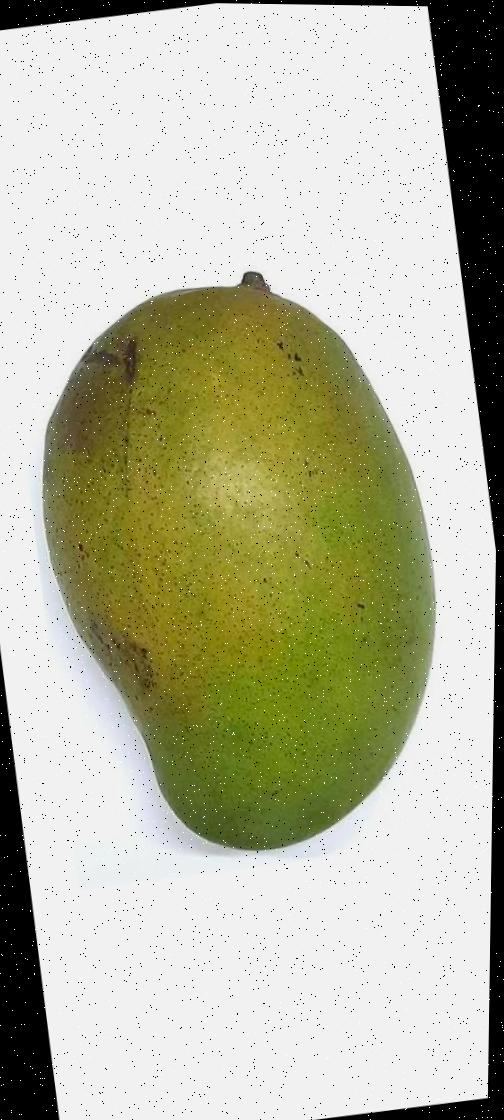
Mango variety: Rupali